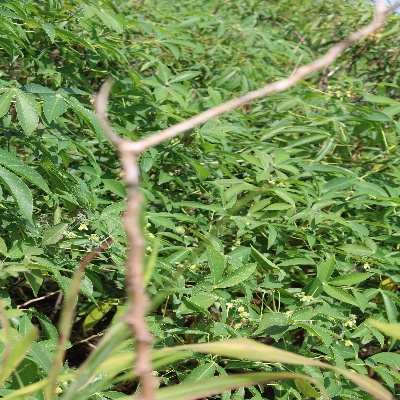
Crop: Cassava
Condition: bacterial blight